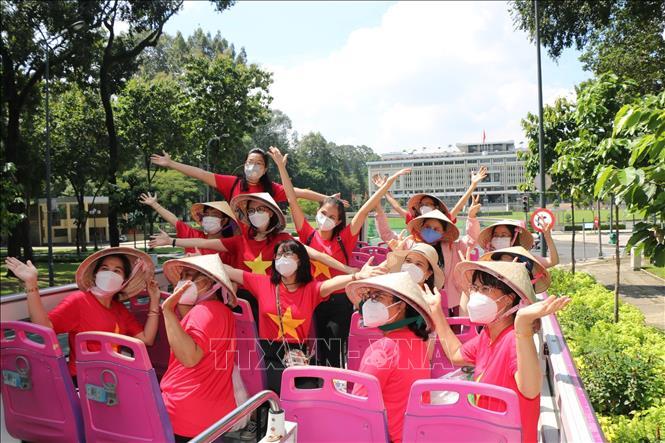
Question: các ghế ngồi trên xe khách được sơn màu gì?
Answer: màu hồng